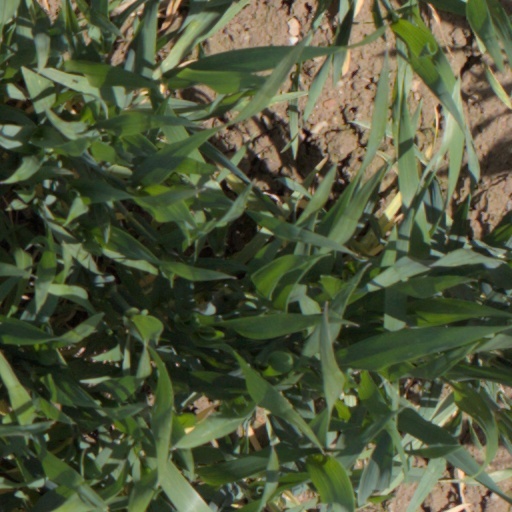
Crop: wheat